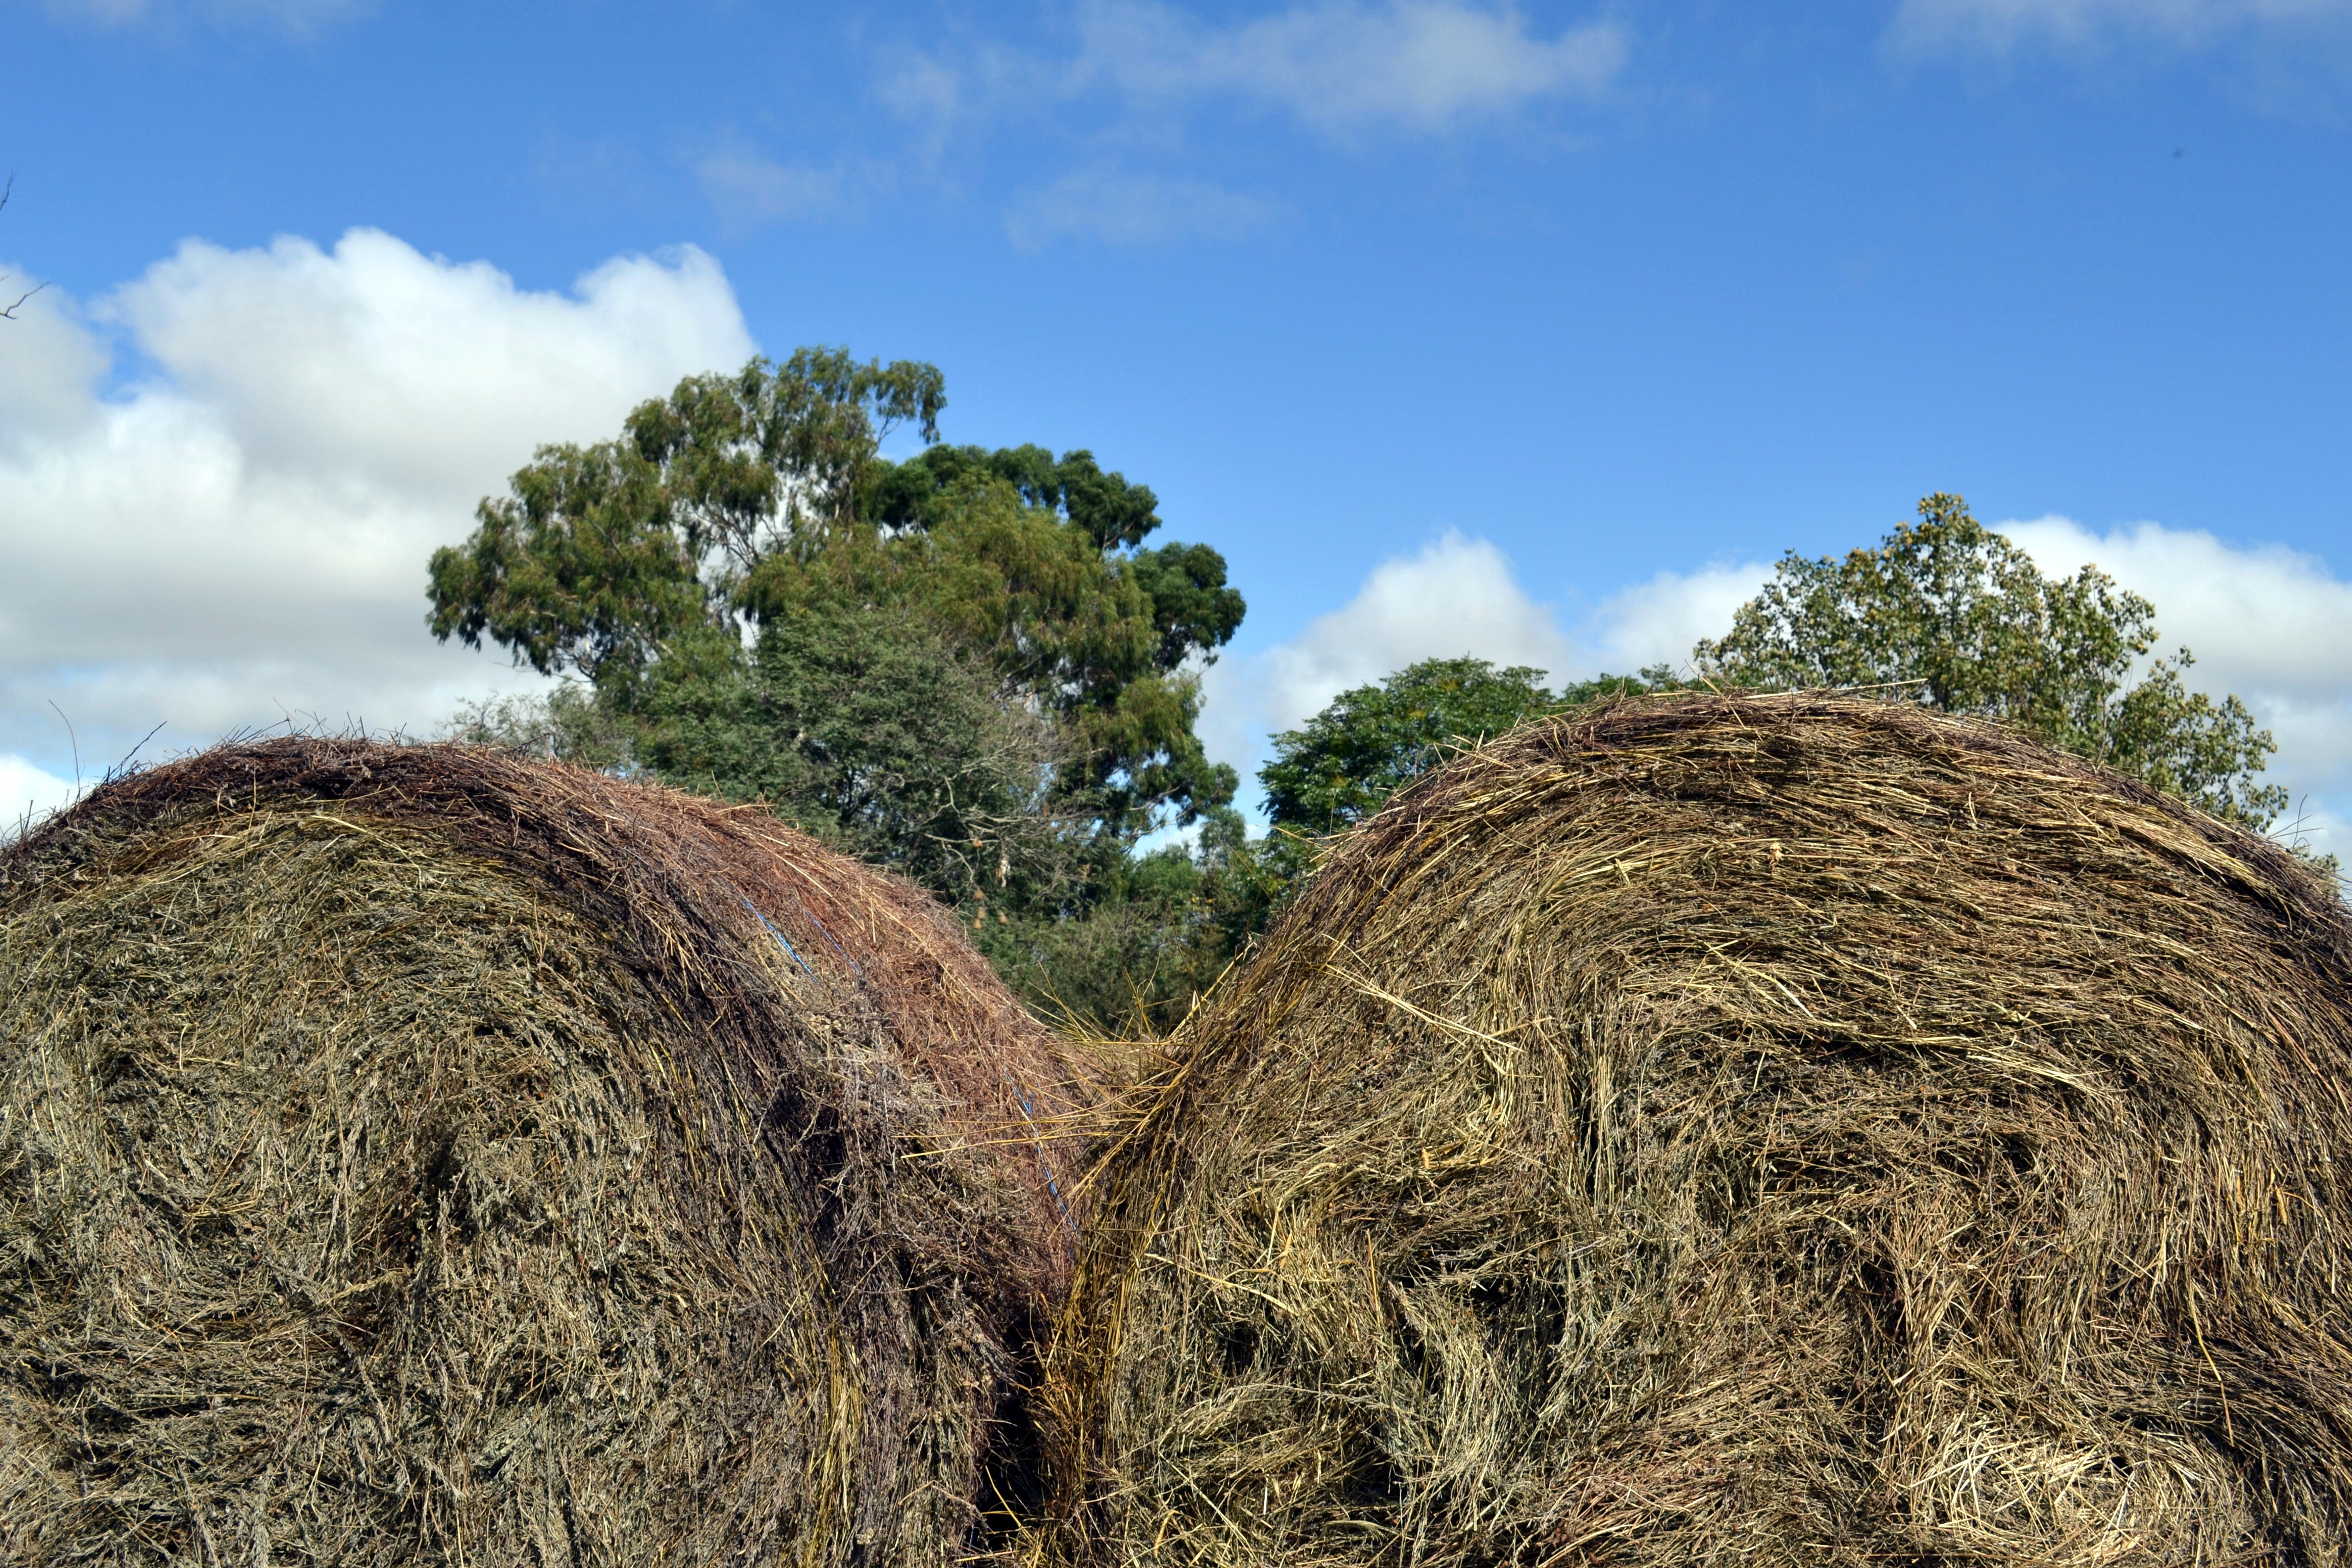
tree, grass, plant, hay, field, farm, hill, flower, trunk, barn, hut, crop, soil, agriculture, shrub, straw, rural area, woody plant